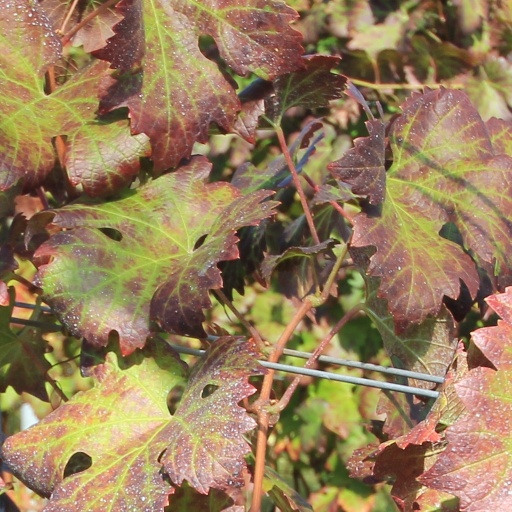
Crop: grape